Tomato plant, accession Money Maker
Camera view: vertical (180 deg); turntable rotation: 270 degrees
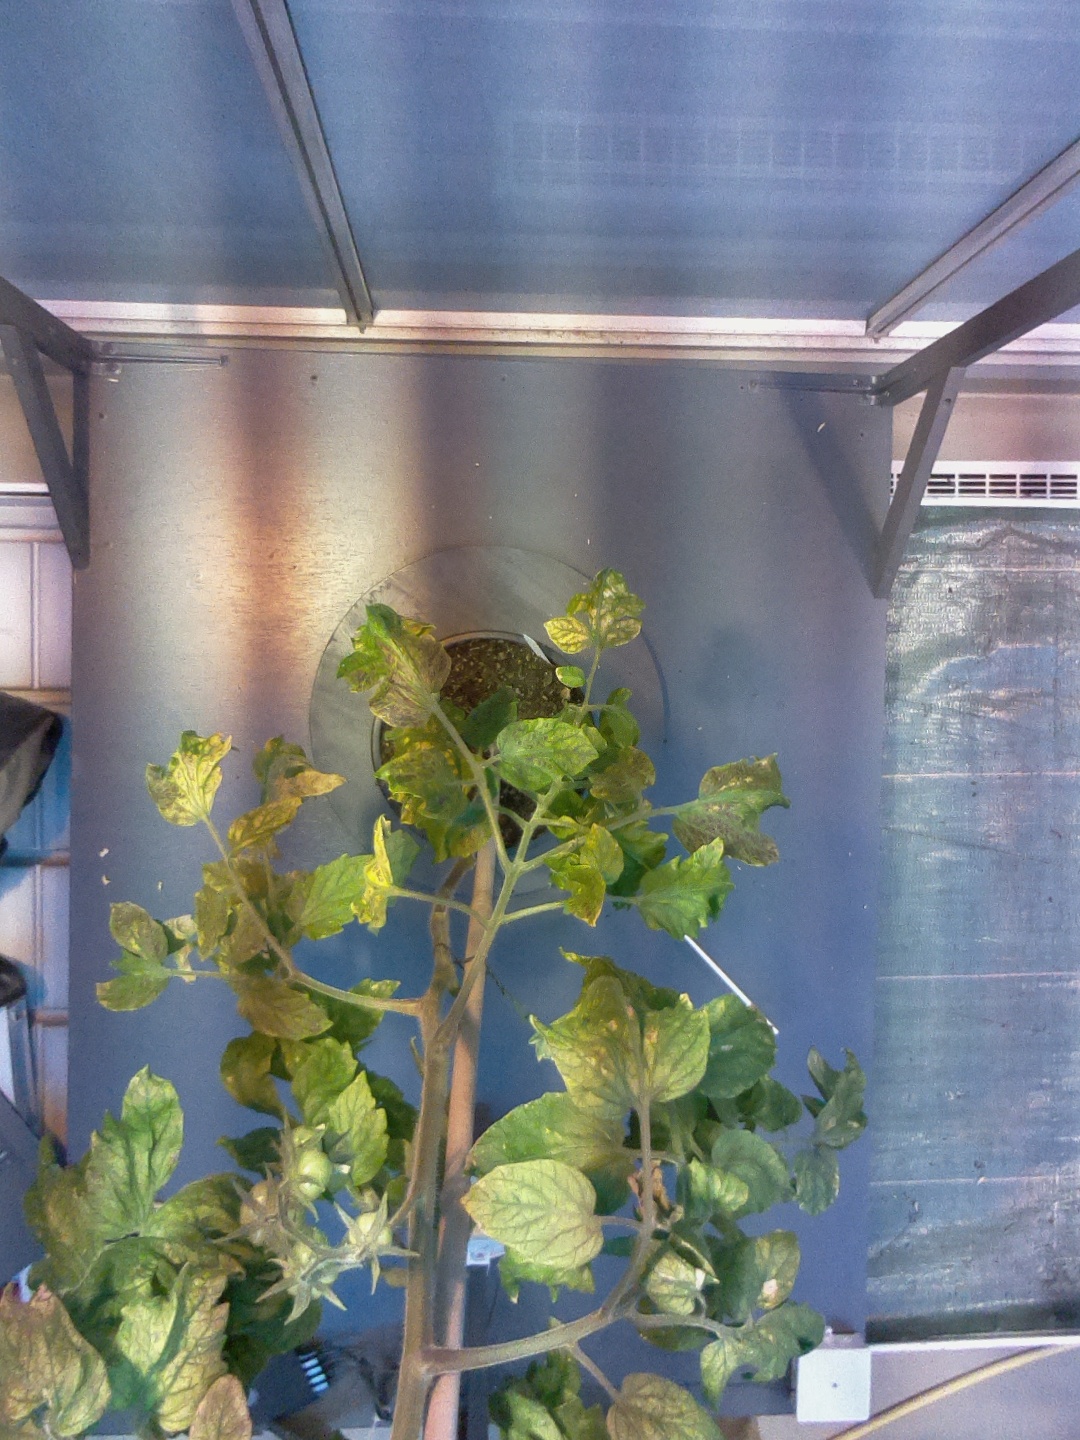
BBCH growth stage 74: 40%-50% of final fruit size